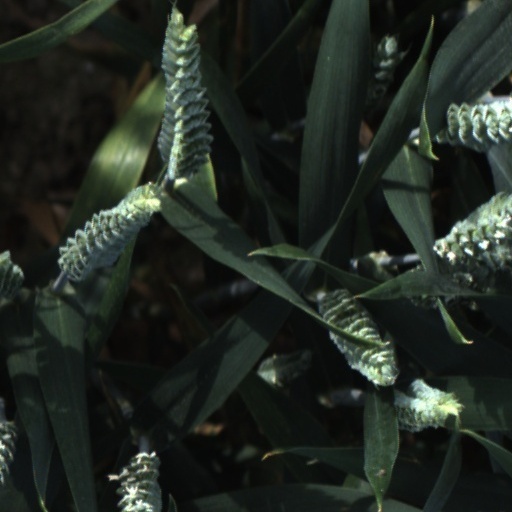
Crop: wheat